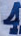
Number: 4